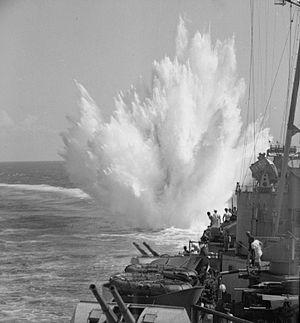
Une grenade anti sous-marine, également appelée charge de profondeur, est une charge anti sous-marine destinée à exploser près d'une cible pour la couler. La plupart de ces grenades sont réglées pour se déclencher à une profondeur prédéterminée. Certaines ont même été conçues pour utiliser des ogives nucléaires. Ces armes peuvent être déployées par les navires, par les sous-marins et par les avions.
Le HMS Ceylon est un croiseur léger de la classe Crown Colony construit pour la Royal Navy.